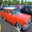
Label: automobile